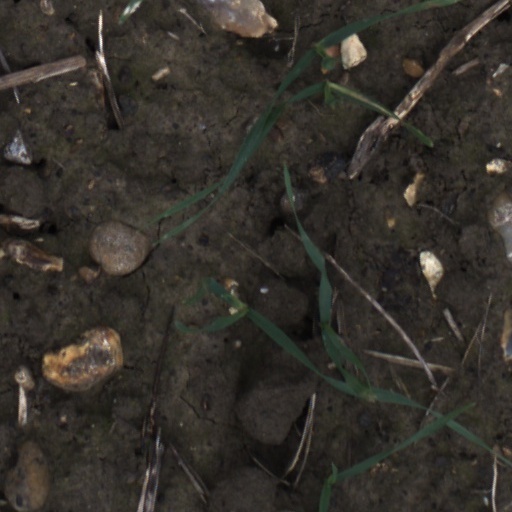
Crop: wheat